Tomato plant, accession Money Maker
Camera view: bottom (45 deg); turntable rotation: 330 degrees
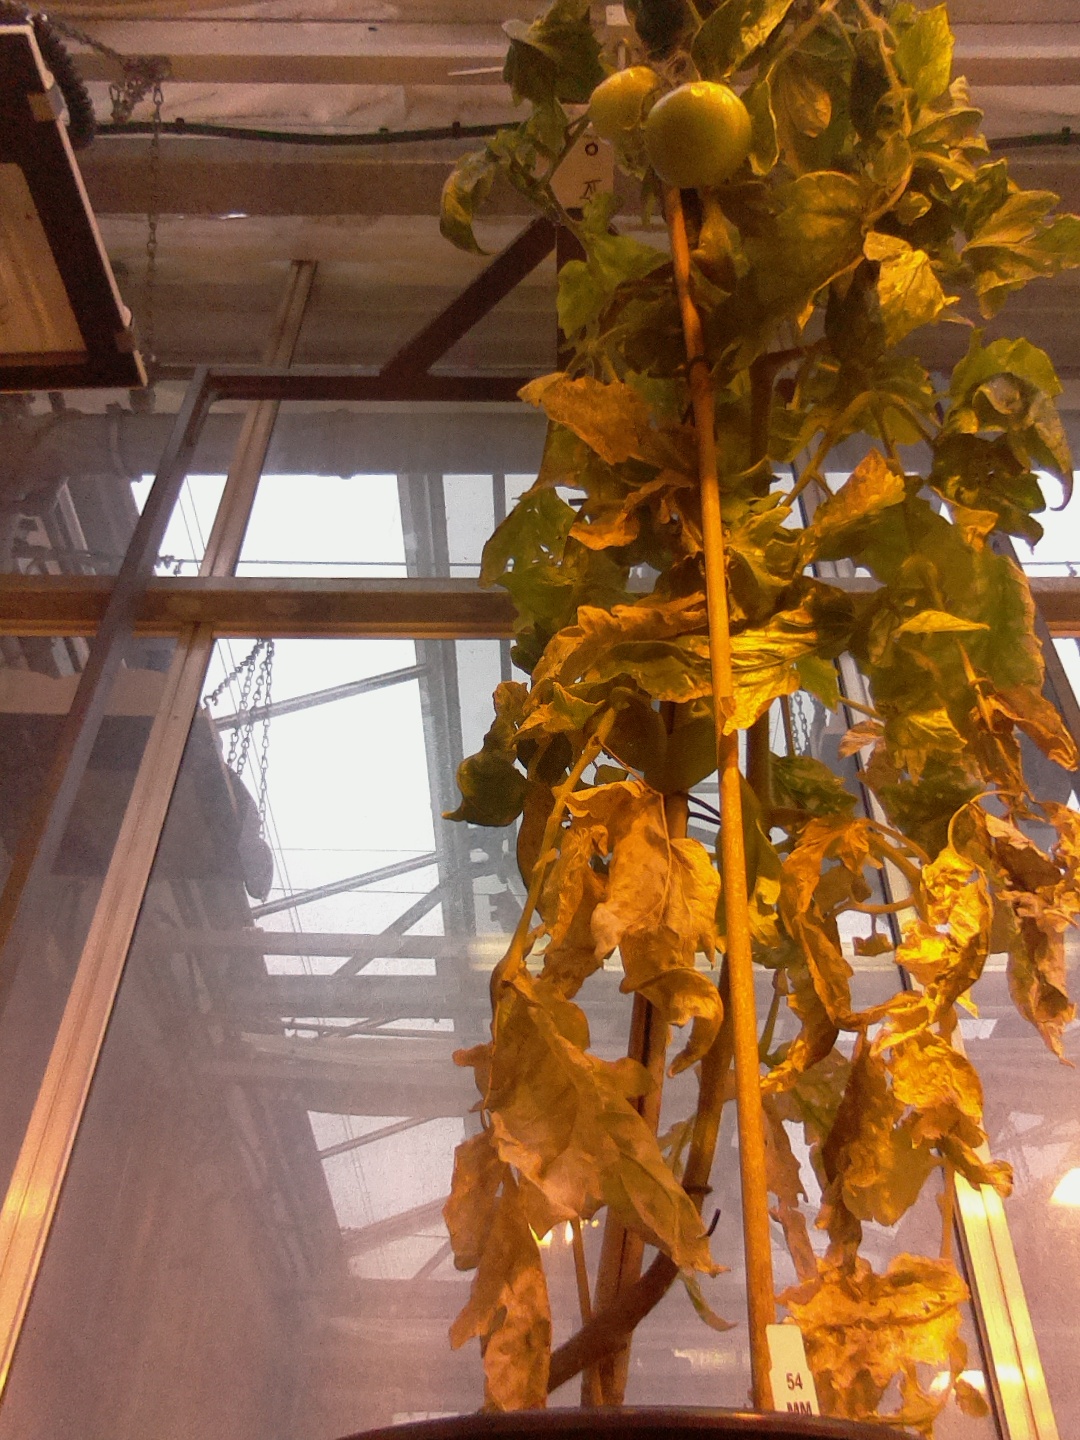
BBCH growth stage 79: 90% -100% of final fruit size